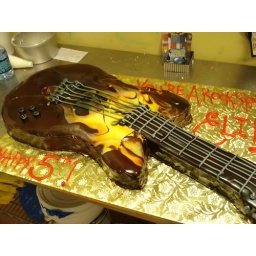
cutout guitar cake glazed and marbled with chocolate and white chocolate ganache and airbrushed for some flames. (hard to see in pic)